Afro-Chileans

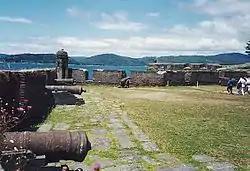
The main Fort of Corral, Chile

Once Spanish presence in Valdivia was reestablished in 1645, authorities had convicts from all-over the Viceroyalty of Peru construct the Valdivian Fort System. The convicts, many of whom were Afro-Peruvians, became soldier-settlers once they had served their term. Close contacts with indigenous Mapuche meant many soldiers were bilingual in Spanish and Mapudungun. A 1749 census in Valdivia shows that Afro-descendants had a strong presence in the area. Although most Afro-Peruvians came as convicts, Chilean slaves who arrived at the ports of Coquimbo and Valparaiso were two or three times more expensive.